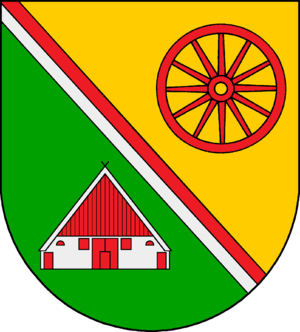
Groß Nordende est une commune allemande du Schleswig-Holstein, située dans l'arrondissement de Pinneberg, immédiatement au nord-ouest de la ville d'Uetersen. Groß Nordende est l'une des sept communes de l'Amt Moorrege dont le siège est à Moorrege.